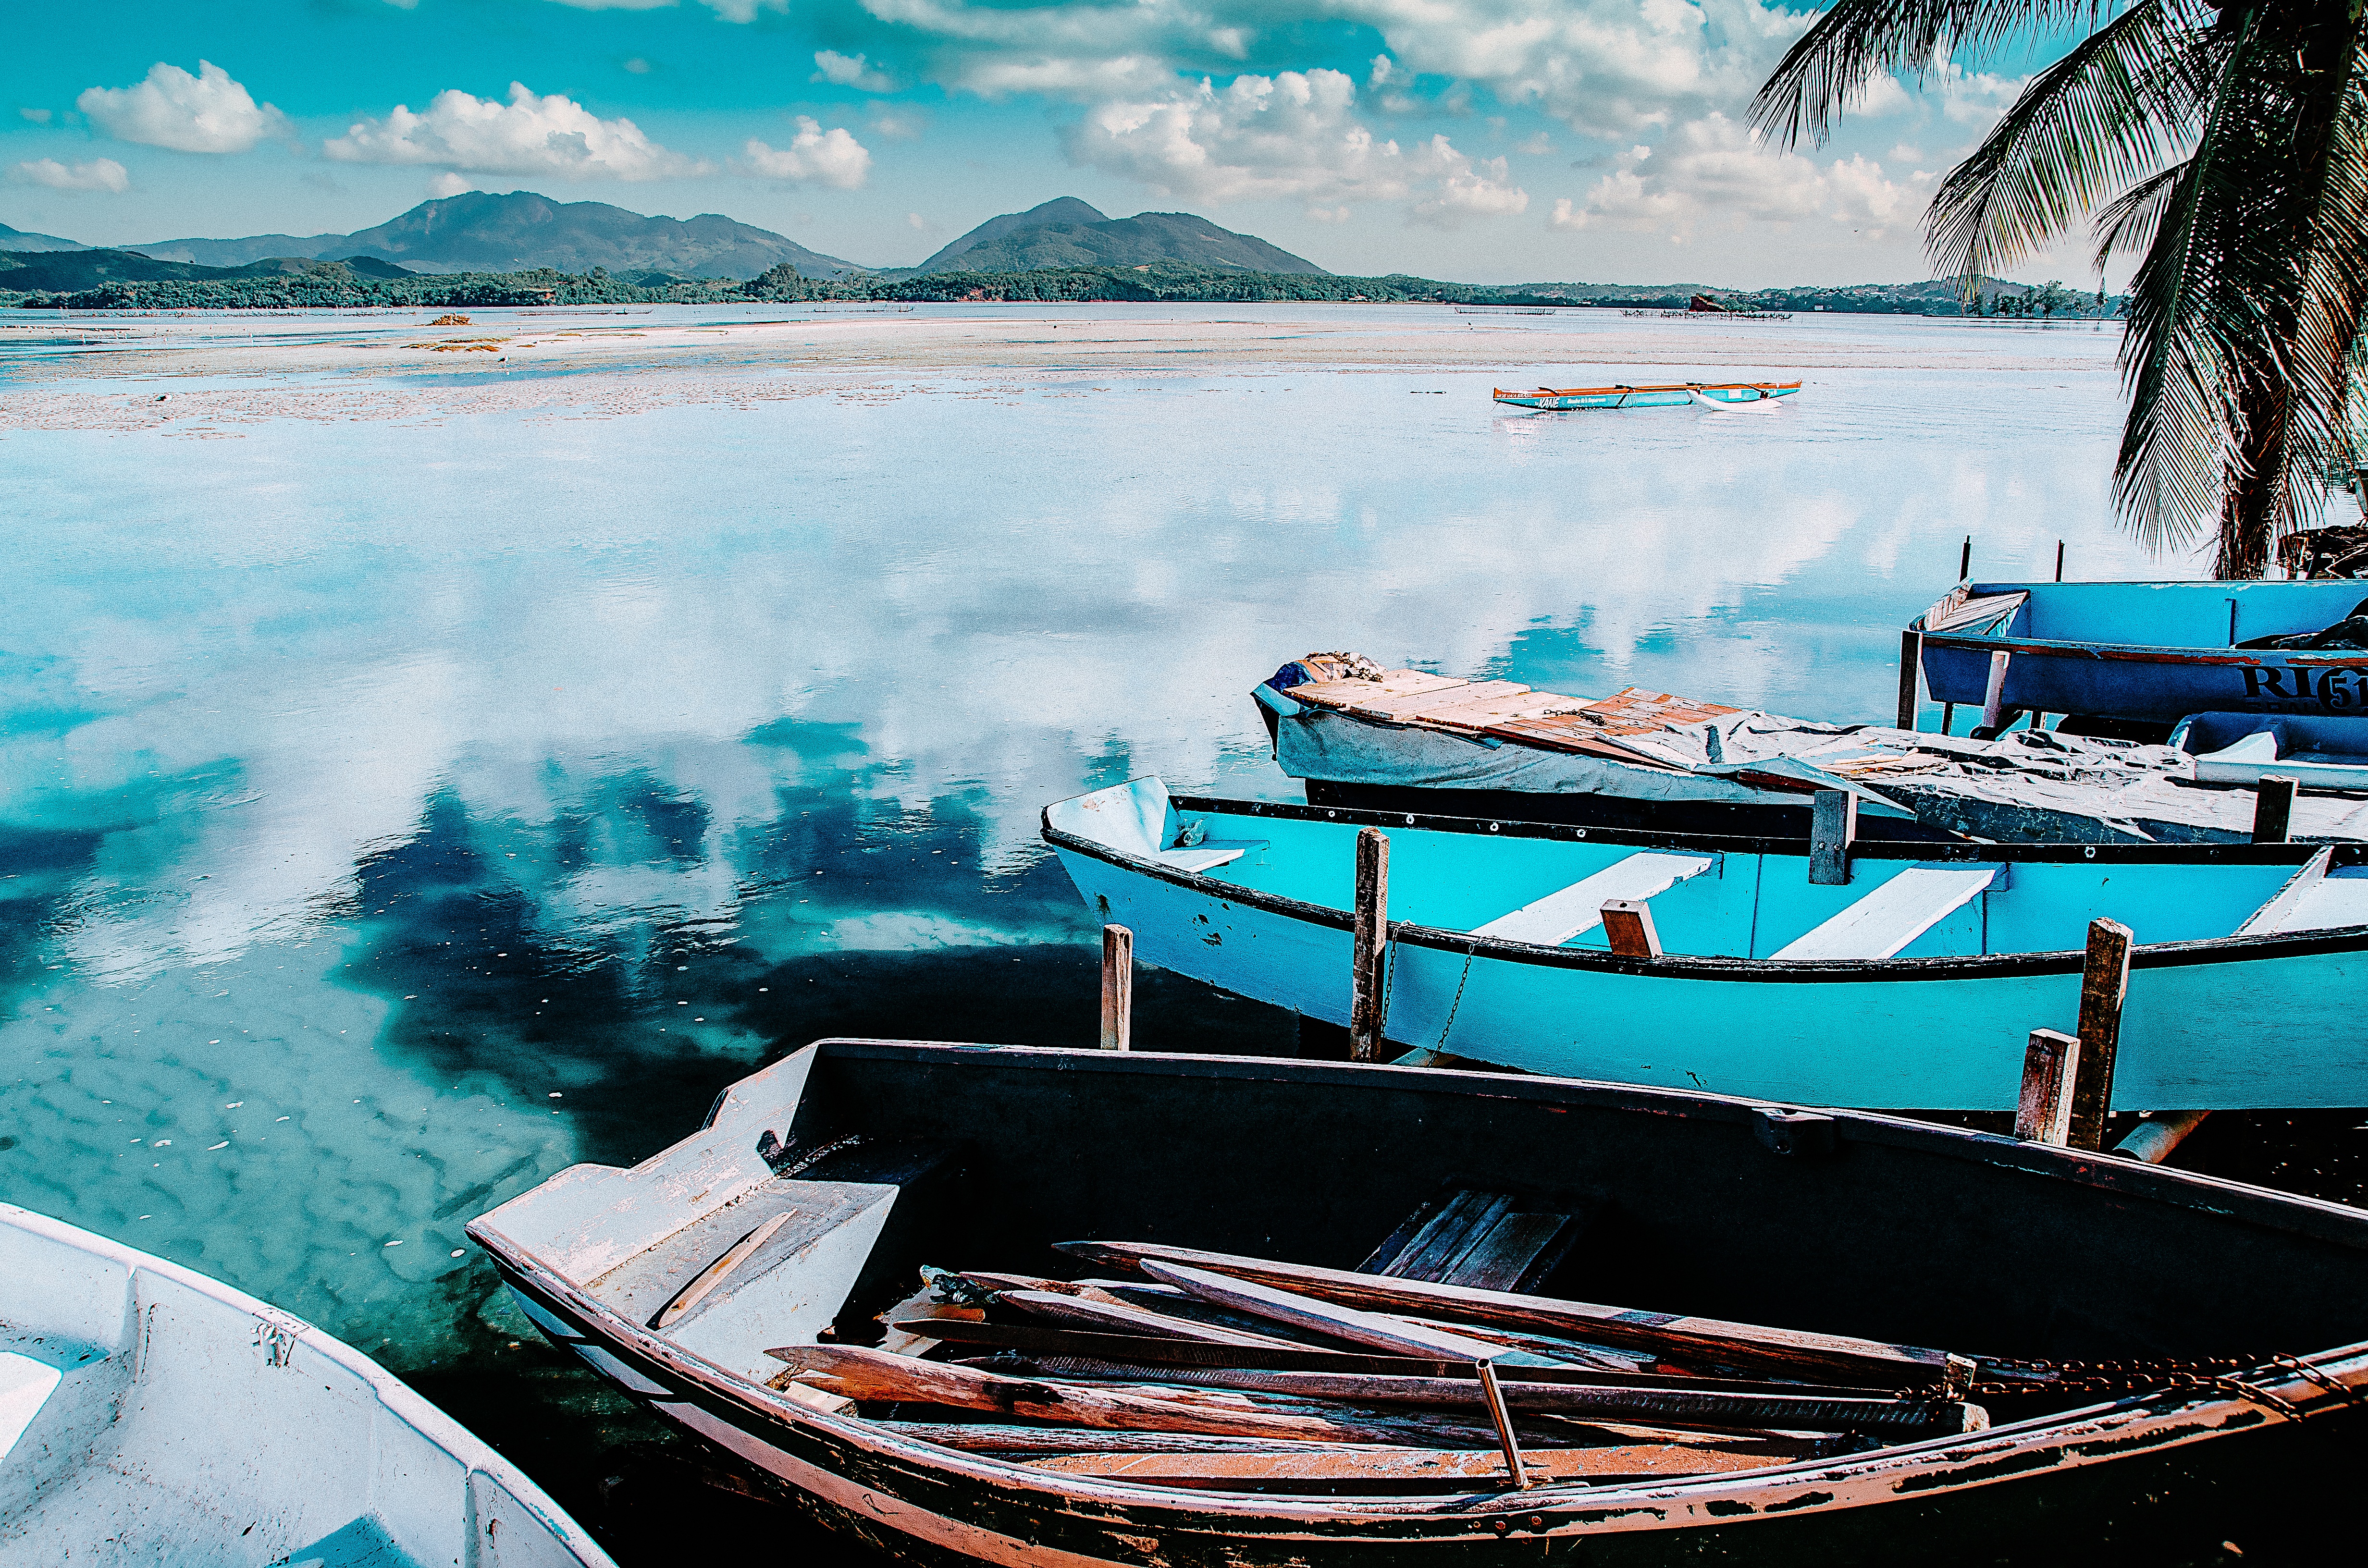
sea, water, ocean, dock, boat, pond, reflection, vehicle, bay, marina, boats, watercraft, coconut trees, watercraft rowing